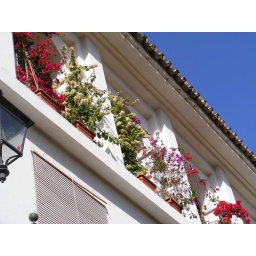
Colourful window boxes in Seville